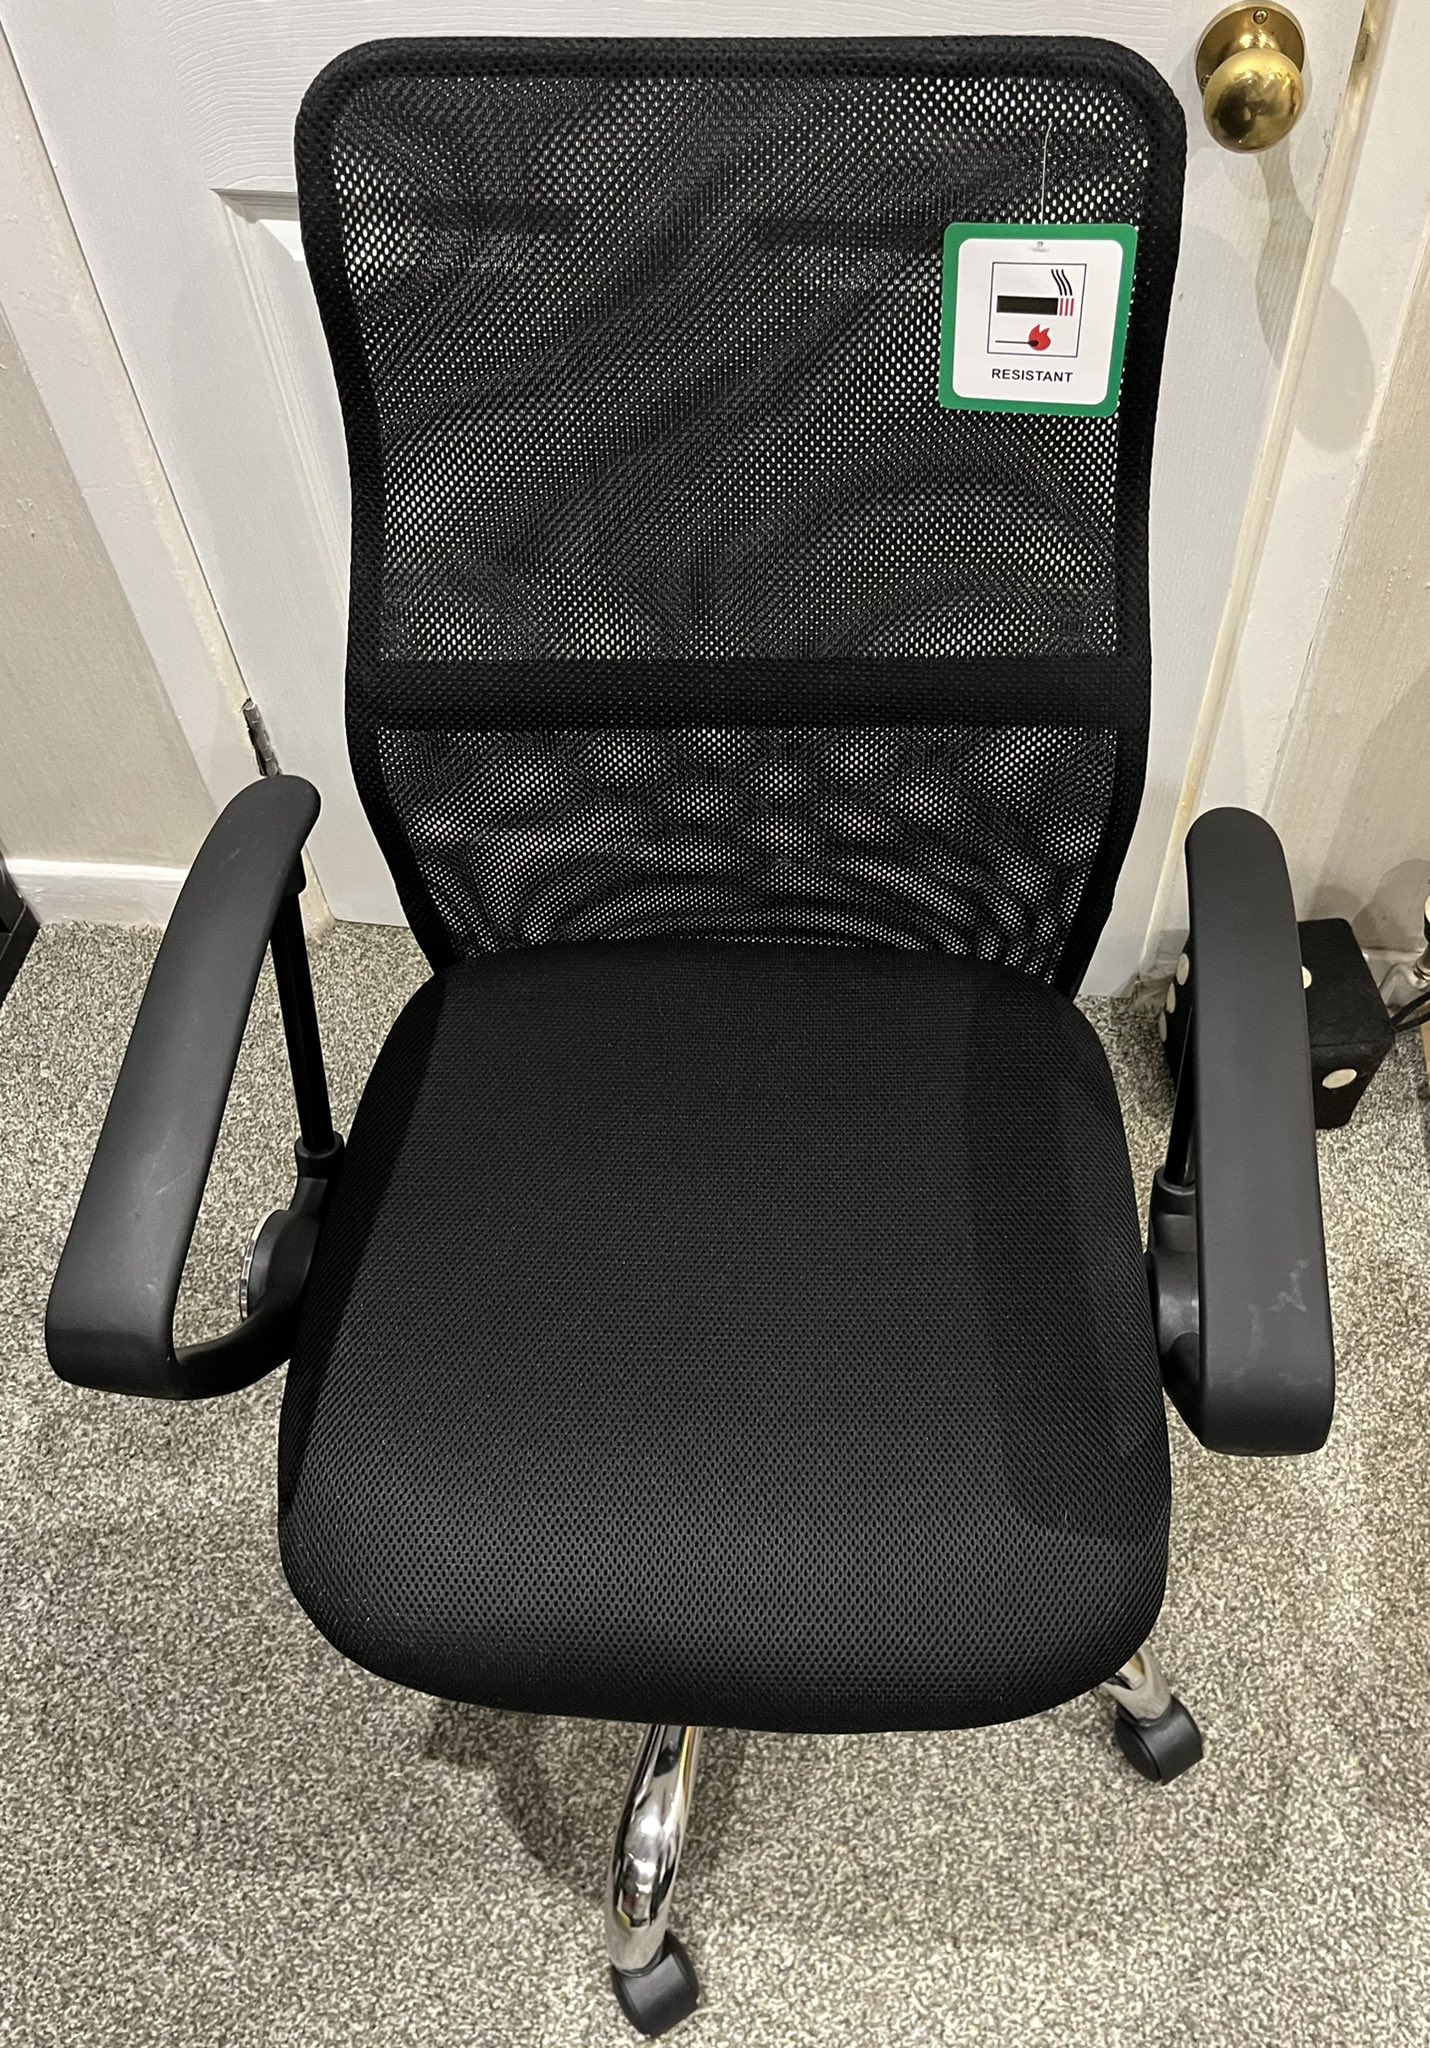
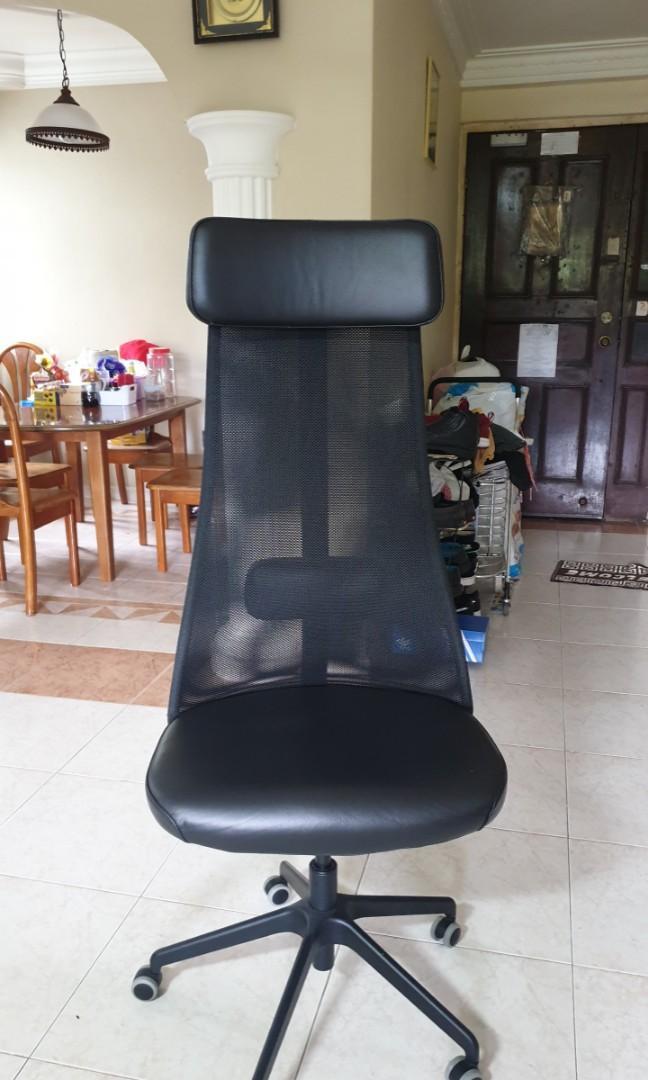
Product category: items_chair
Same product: no